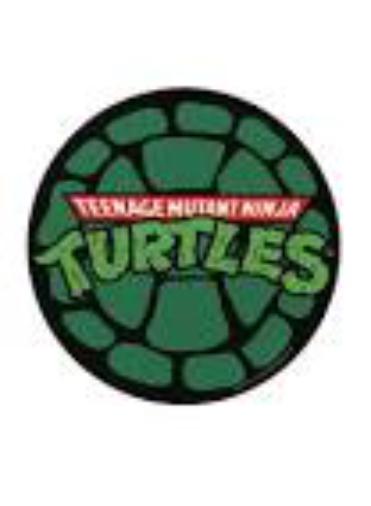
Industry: Leisure